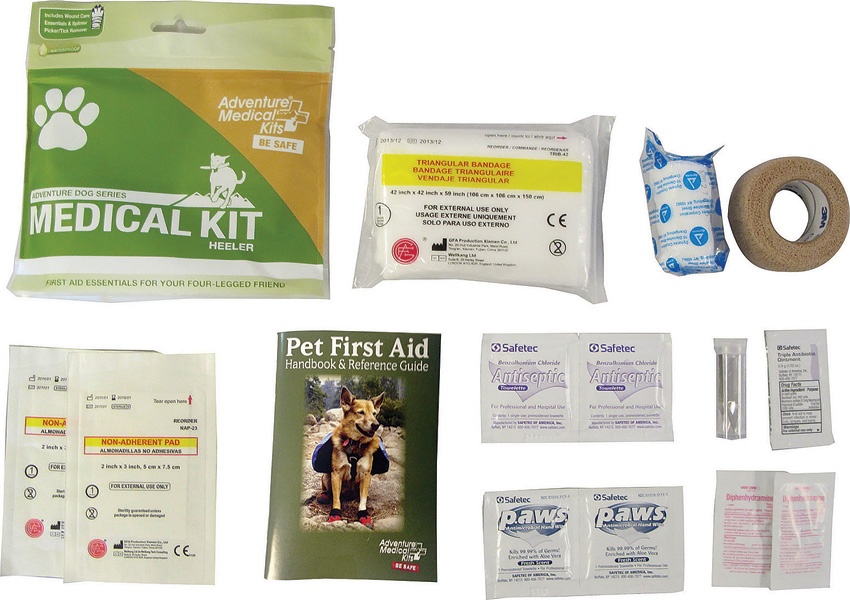
Adventure Dog Series Heeler
Contains: (2) 2" x 3" sterile non-adherent dressing; (1) 2" conforming gauze bandage; (2) P. A. W. S. Antibacterial hand wipe; (1) Elastic self-adhering bandage; (2) Antiseptic wipe; (1) Triangular bandage; (2) Antihistamine (Diphenhydramine 25mg); (1) Splinter picker/tick remover forceps; (1) Pet First Aid manual. Comes in re-sealable waterproof bag. Bulk packed.Please note that this collection requires a minimum purchase of $100.00 threshold.
Brand: Vickie Lynn's
Category: Animals & Pet Supplies > Pet Supplies > Pet First Aid & Emergency Kits